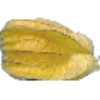
Label: physalis_with_husk